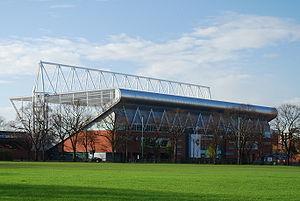
Neil Antony Back, membre de l'Empire britannique, est un joueur de rugby à XV international anglais né le 16 janvier 1969 à Coventry. Il évolue au poste de troisième ligne aile tant en sélection nationale qu'avec les Leicester Tigers avec qui il effectue la majeure partie de sa carrière en club. À sa retraite, il embrasse la carrière d'entraîneur et passe par plusieurs clubs donc le dernier est la franchise d'Edinburgh Rugby où il est responsable des avants depuis l'été 2012.